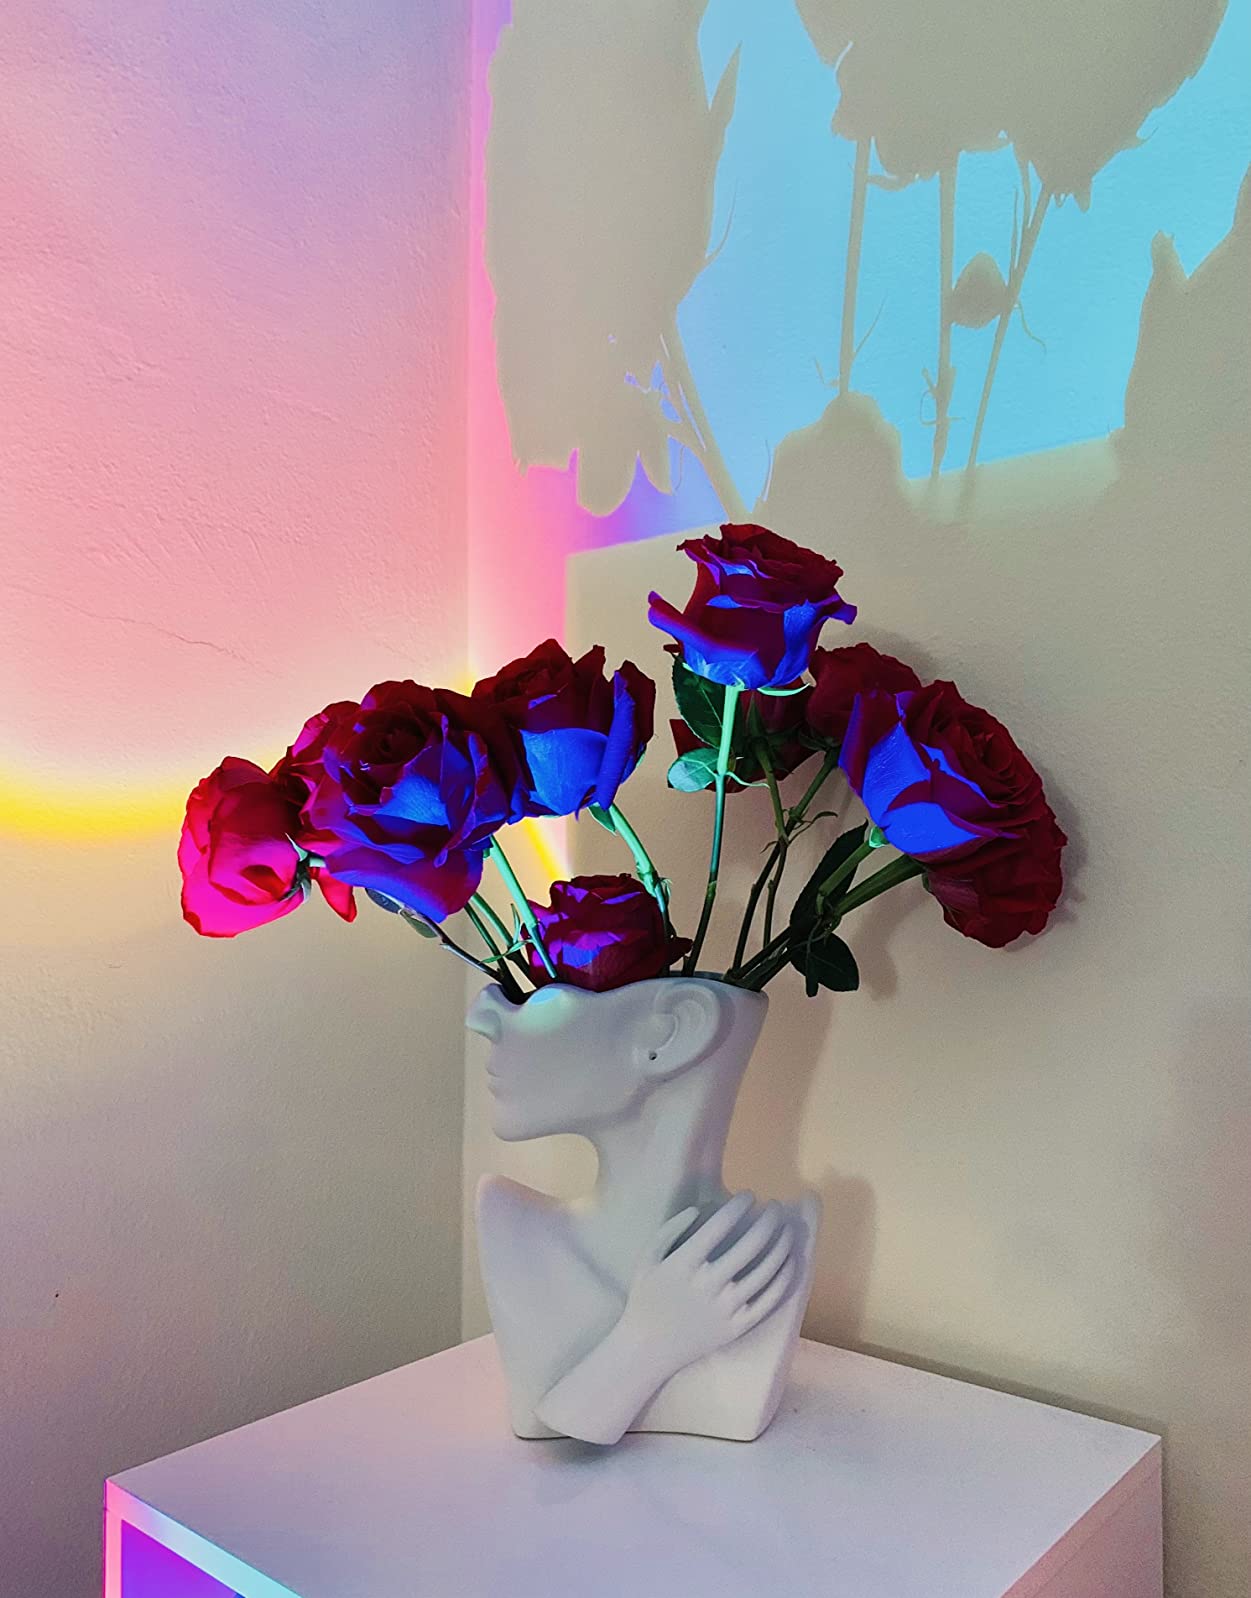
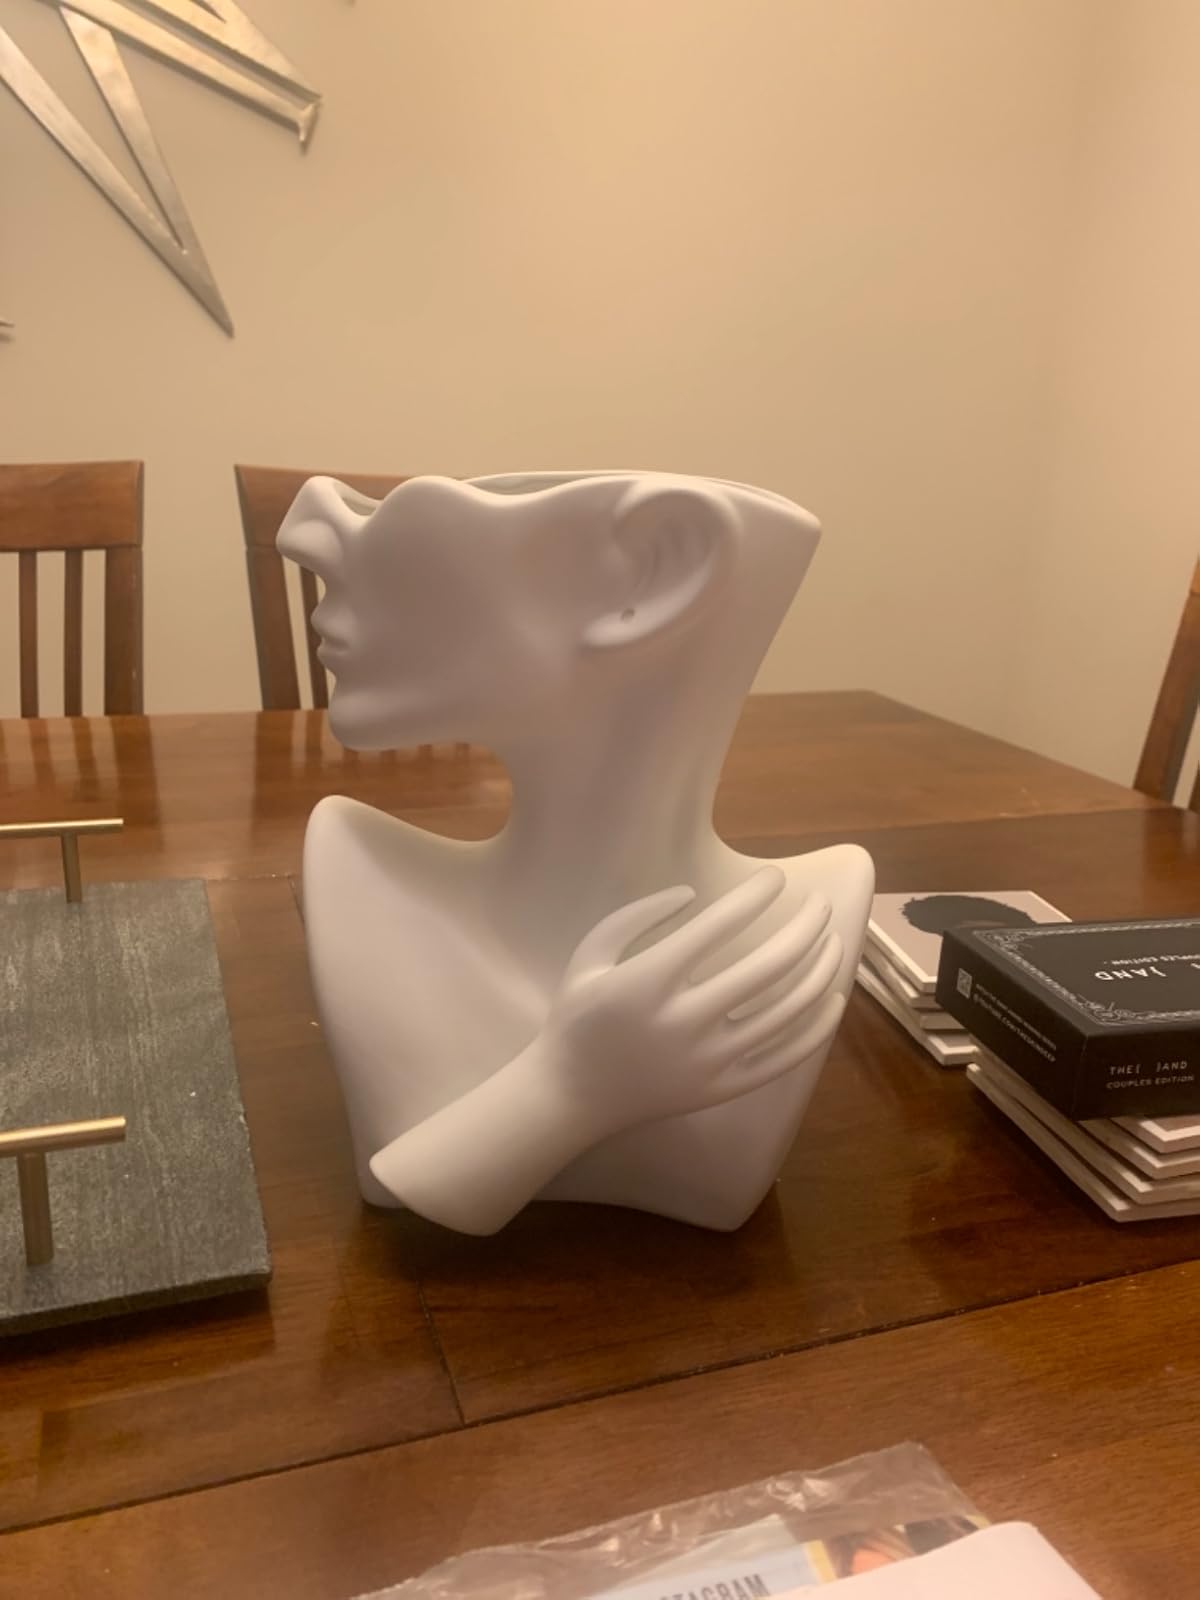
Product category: vase
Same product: yes